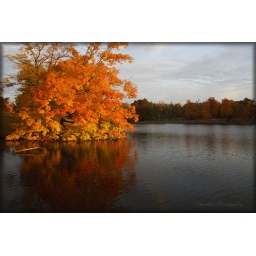
This beautiful tree lives half in and half out of the water and put on quite the autumn display!